Banker's lamp

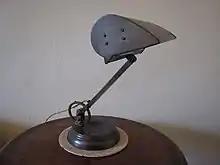
British brass banker's lamp, patented in 1929

A British version of the banker's lamp, a patent for which was filed in 1929, had a solid brass shade and reflector instead of glass. In addition, the positions of both the pedestal and the shade were adjustable. Examples are commonly seen on the secondhand market.